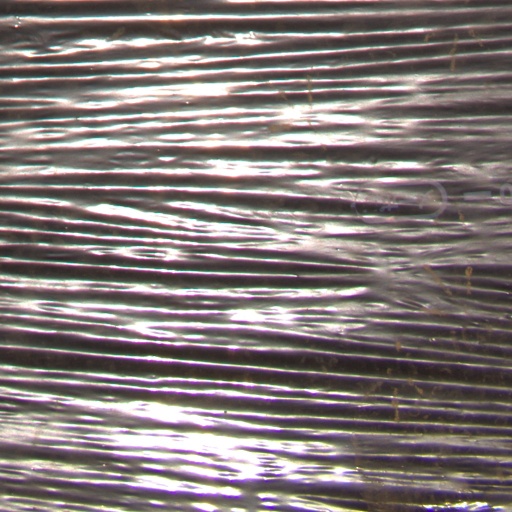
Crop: Jerusalem artichoke